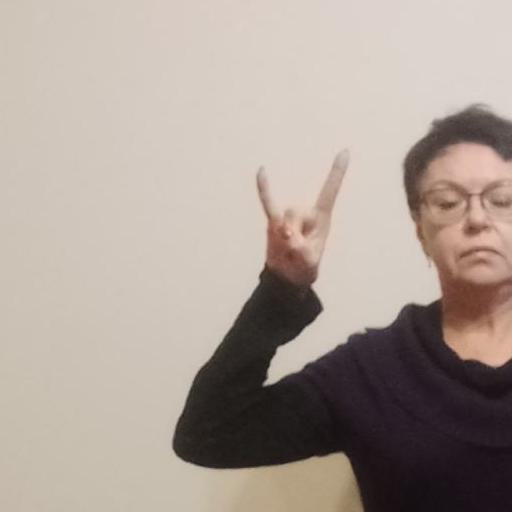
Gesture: rock